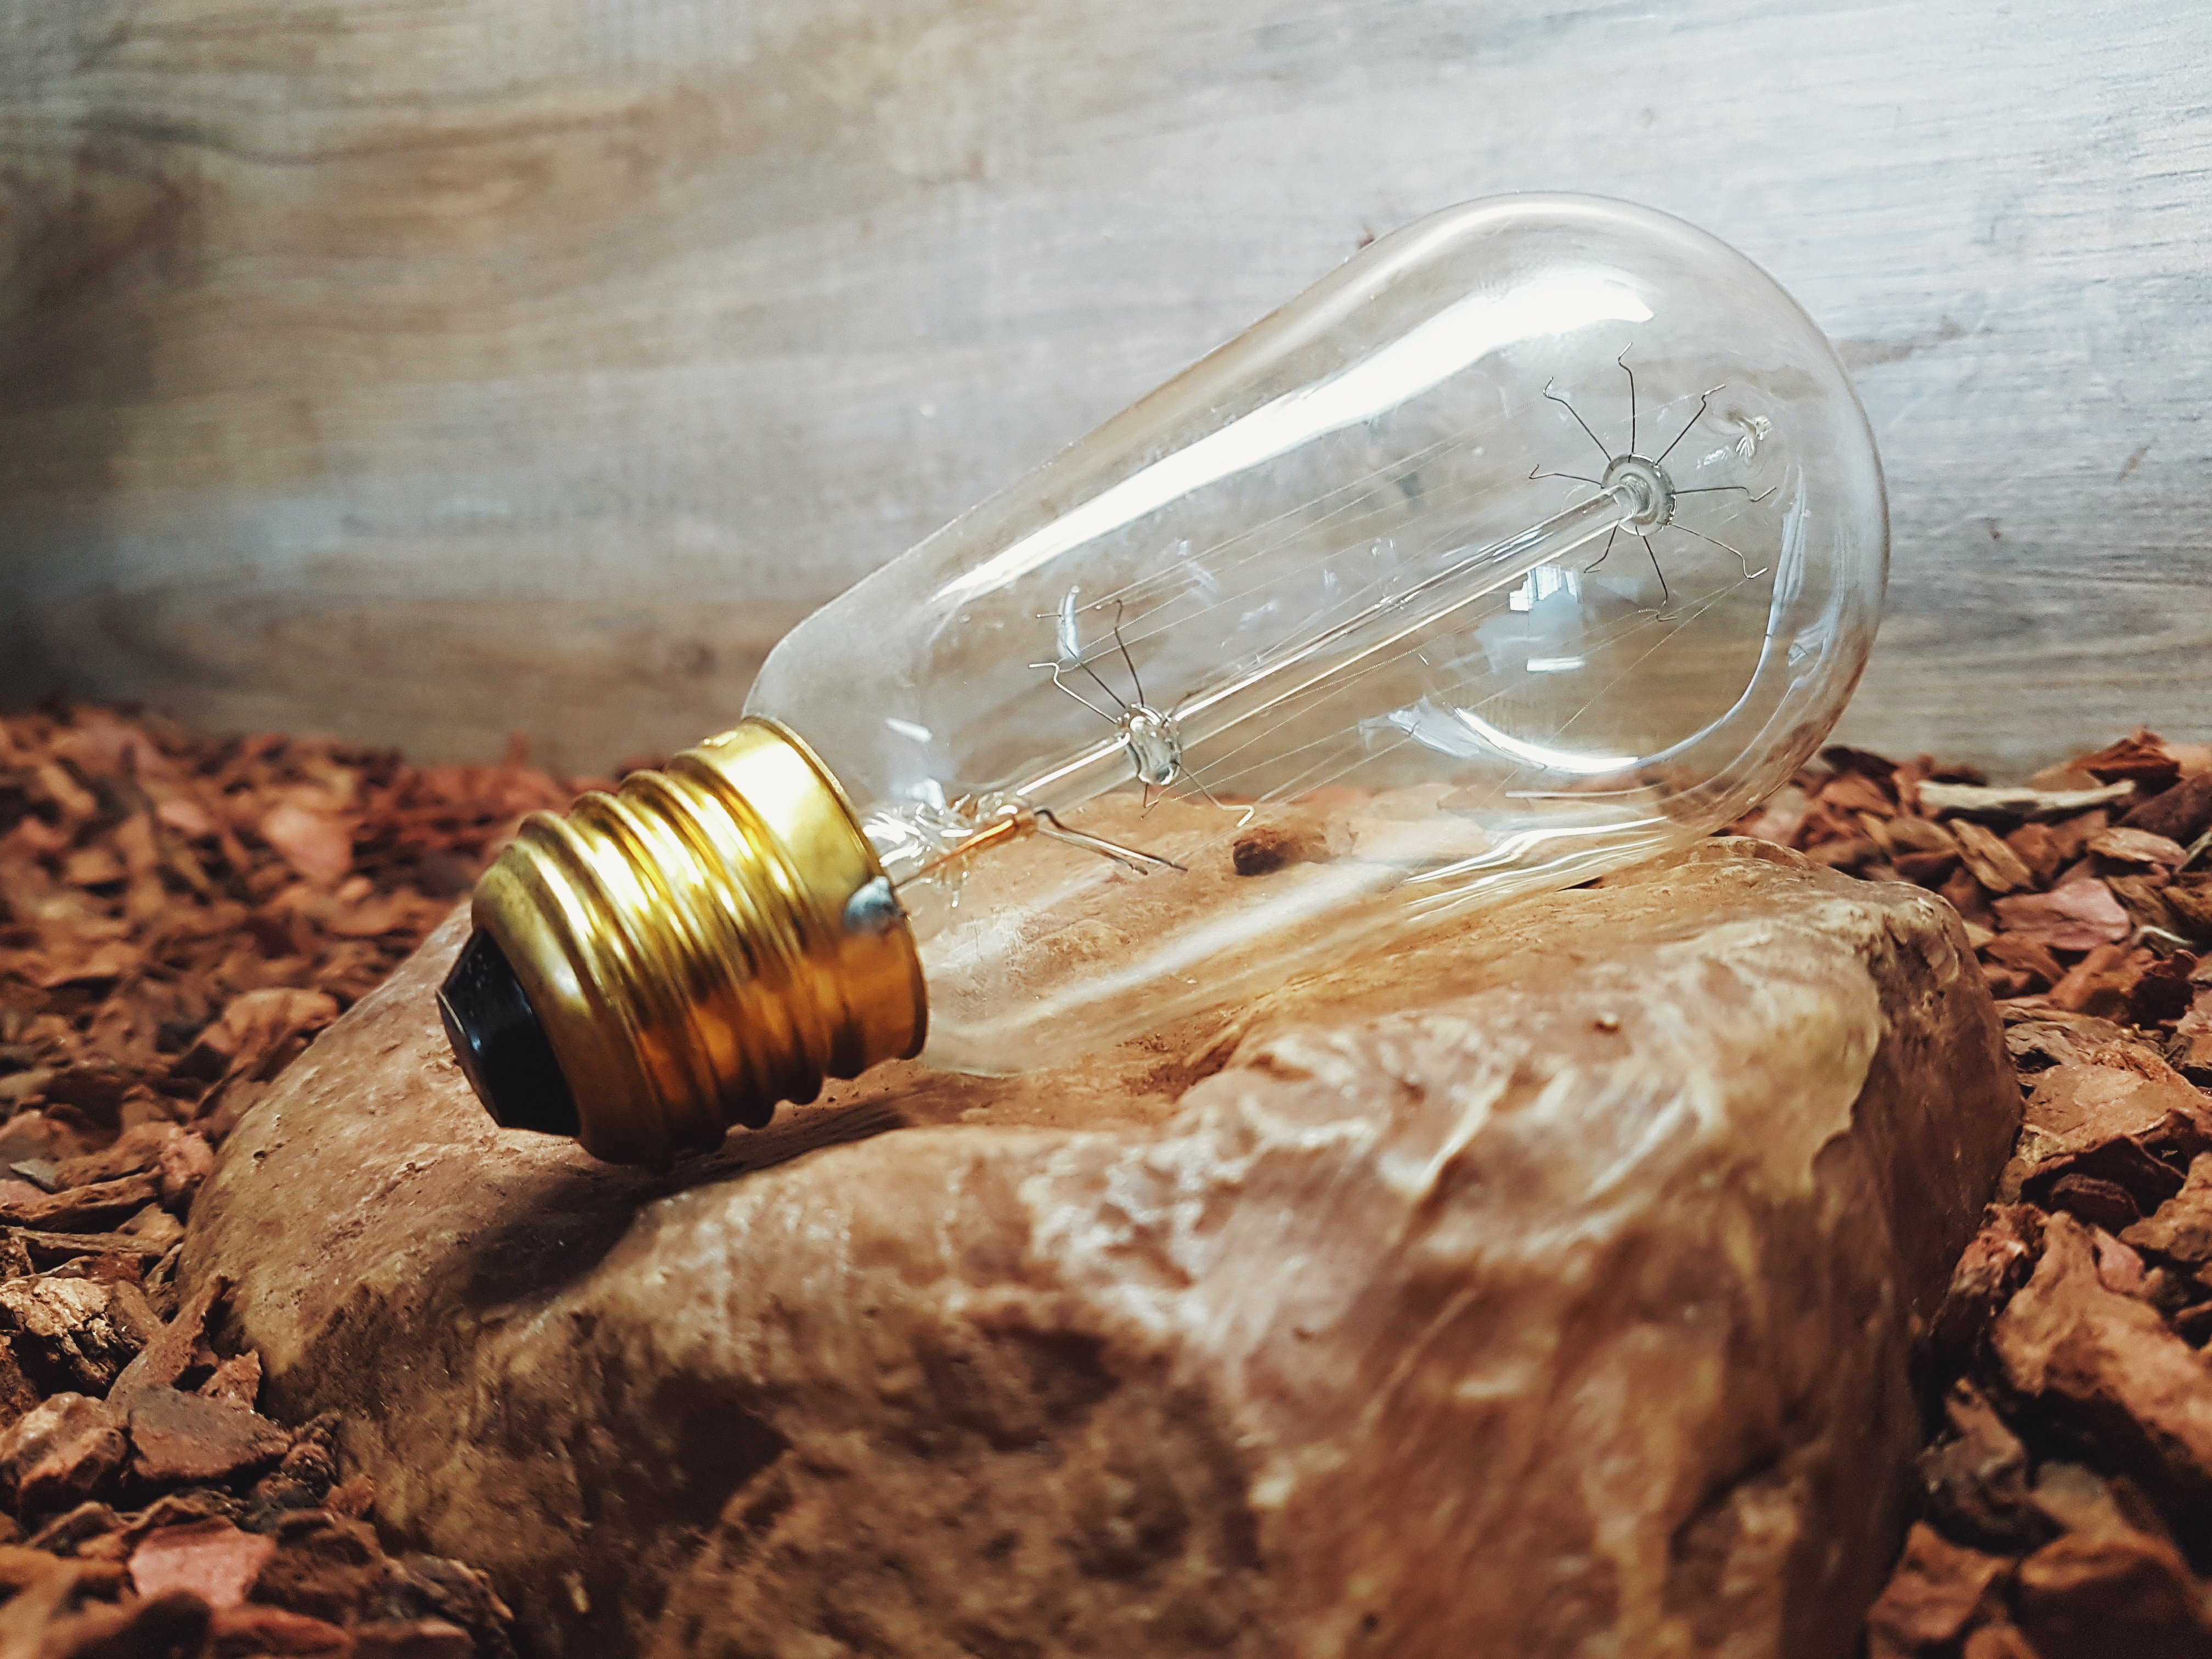
rock, wood, bulb, insect, light bulb, lighting, material, close up, macro photography